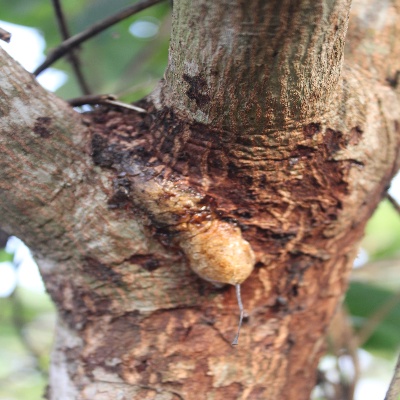
Crop: Cashew
Condition: gumosis